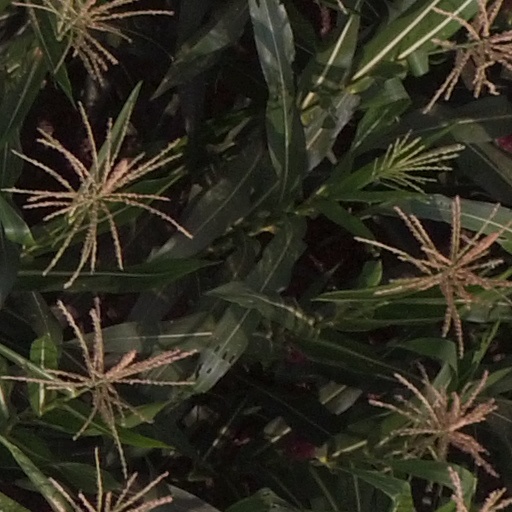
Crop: maize; corn